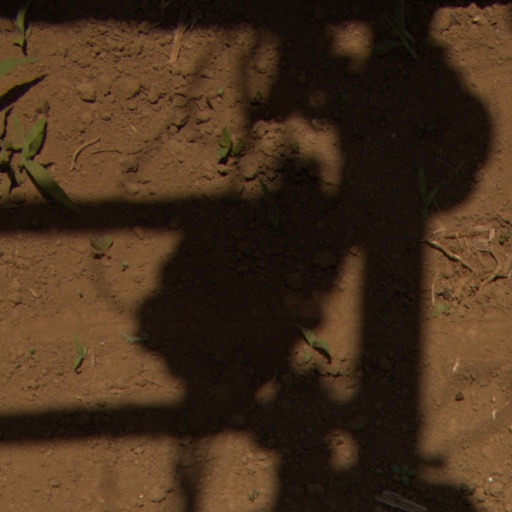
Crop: Jerusalem artichoke